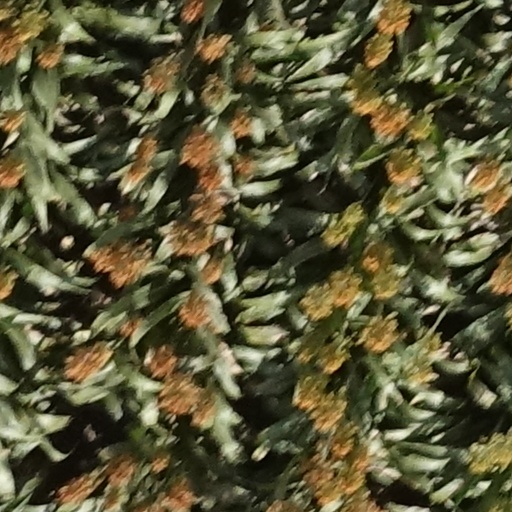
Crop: sorghum